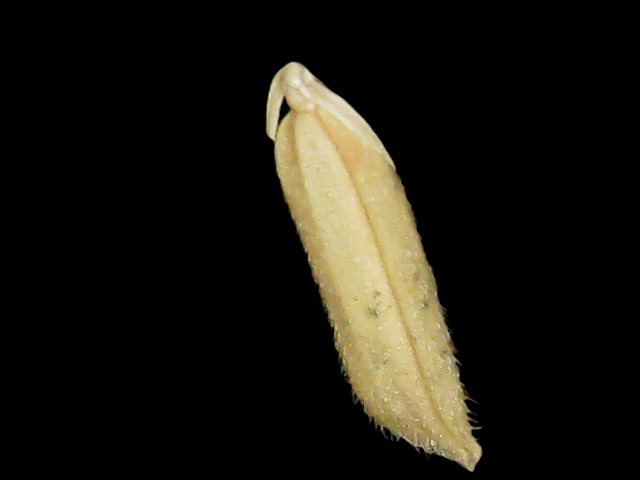
Rice variety: Binadhan19